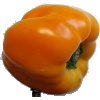
Label: Pepper Yellow 1